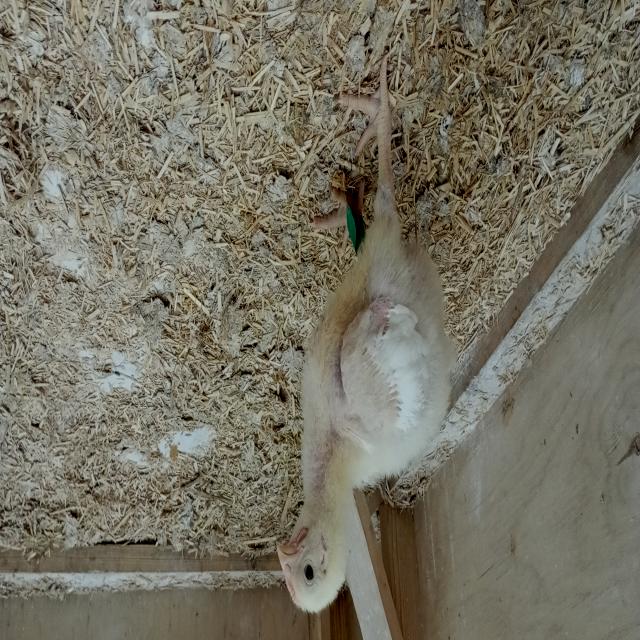
Weight: 534 g